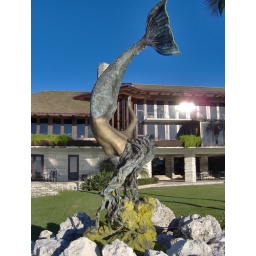
Original Home designed by Alfred Browning Parker. replaced 16 foot high bay window with new hurricane resistant glass